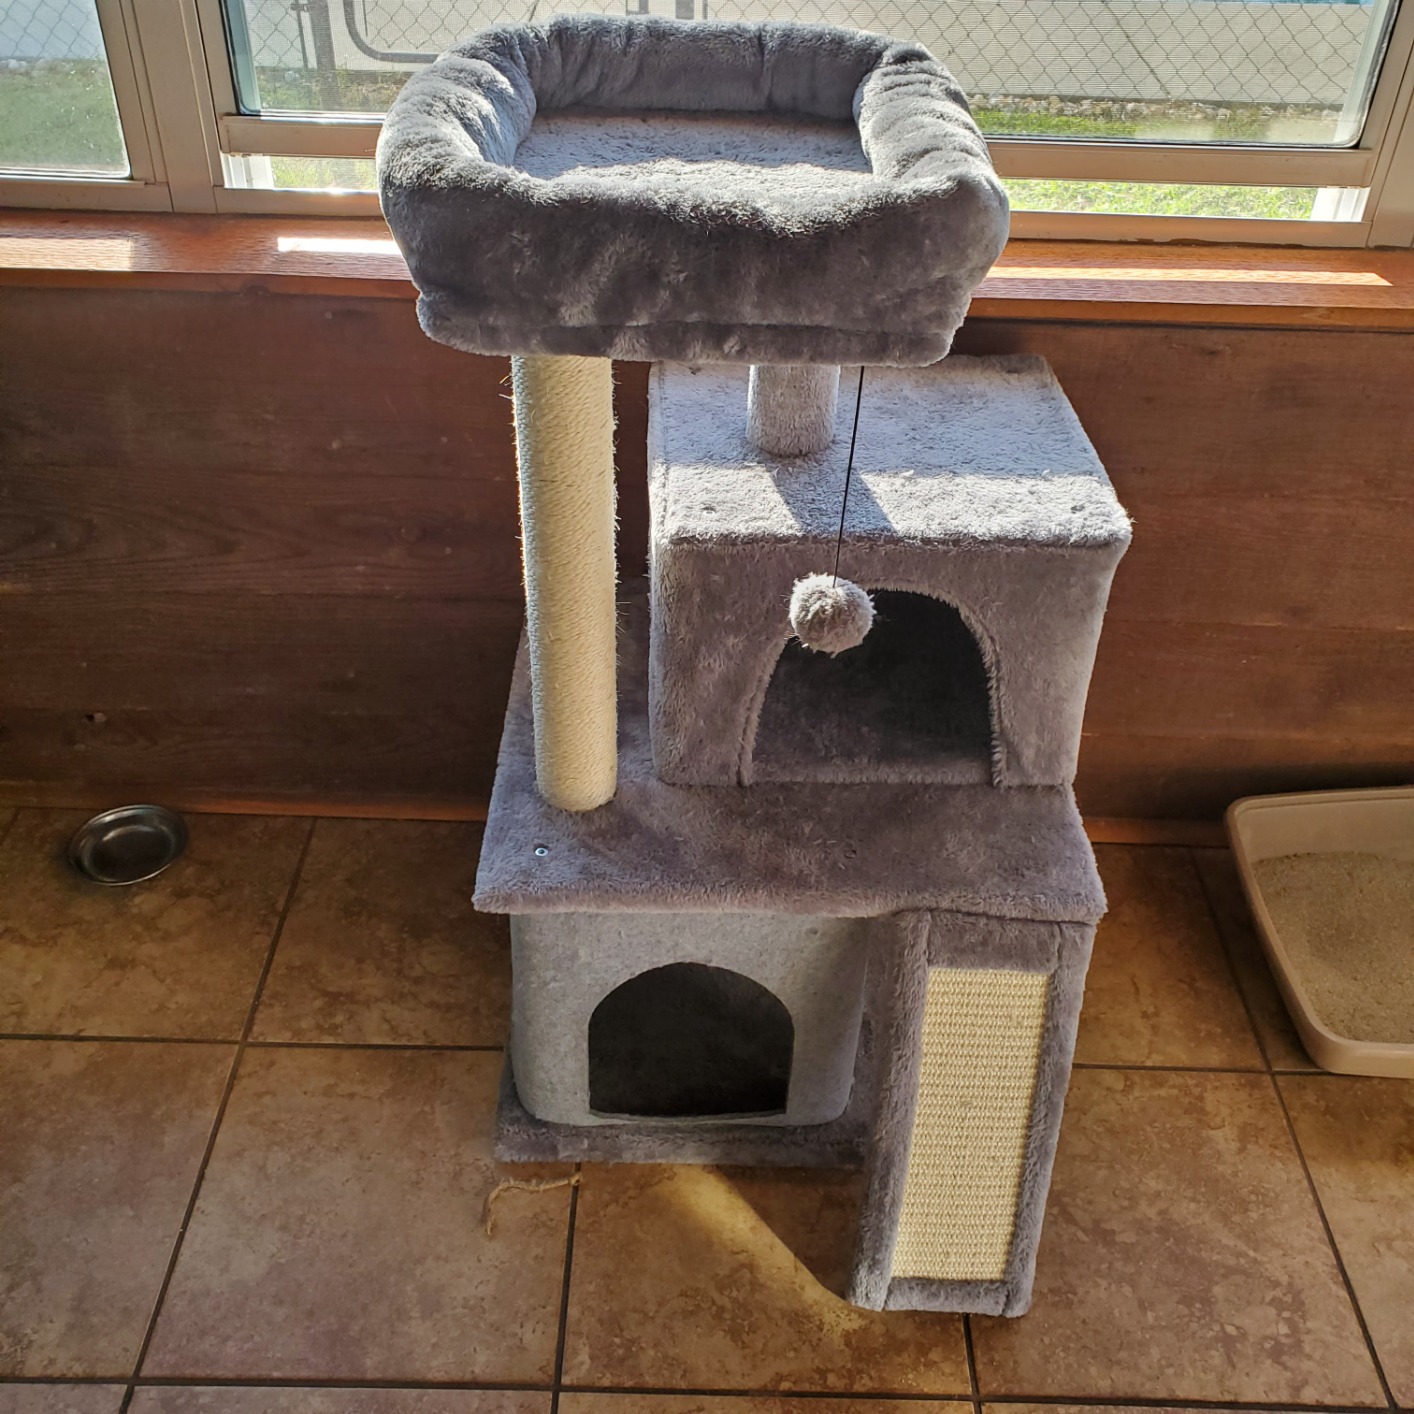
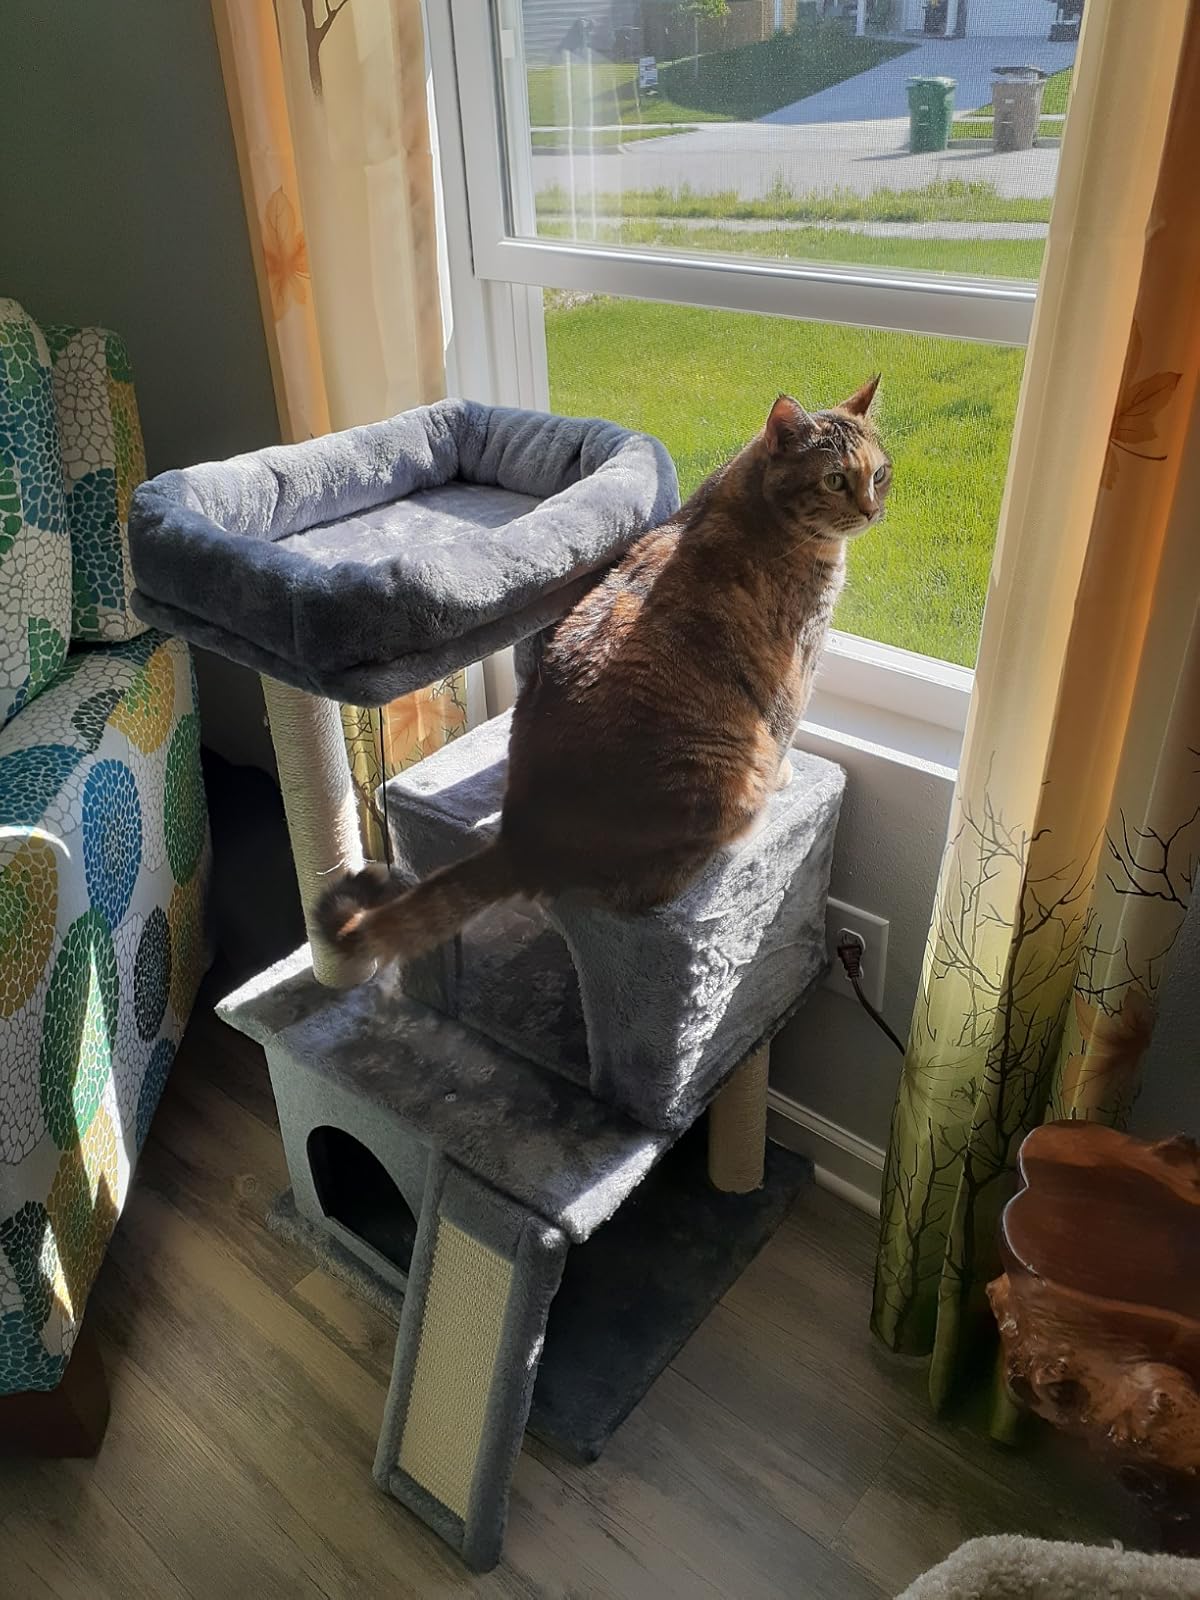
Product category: items_cat tree
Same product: yes